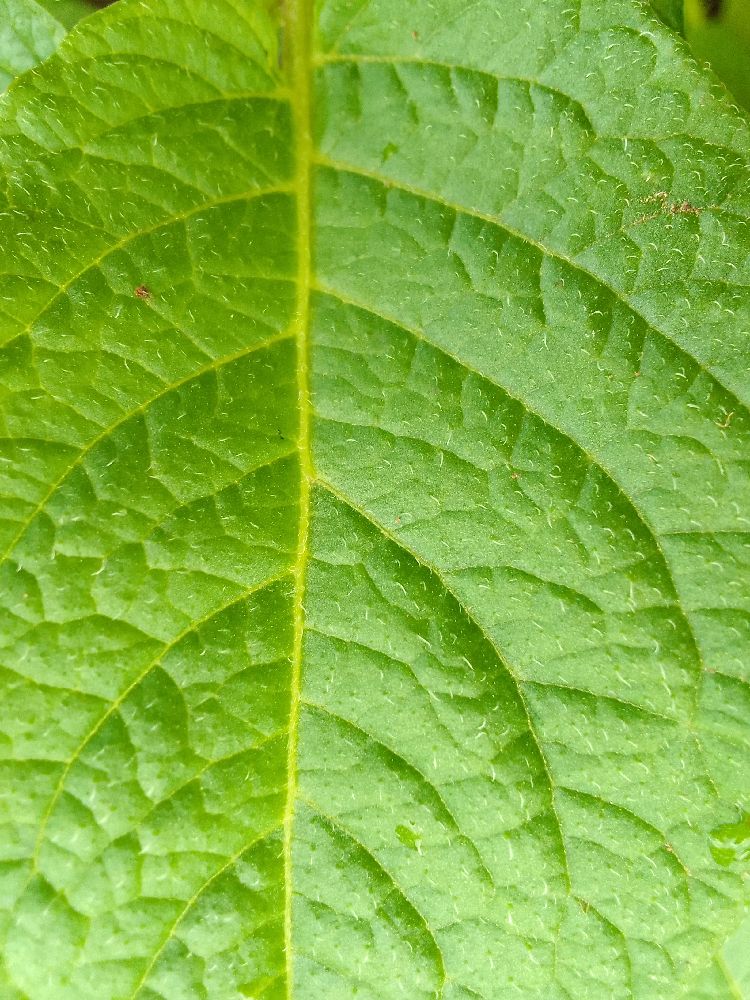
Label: Healthy